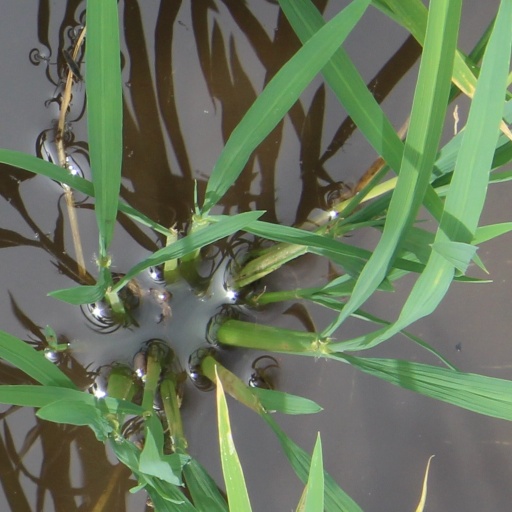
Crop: rice